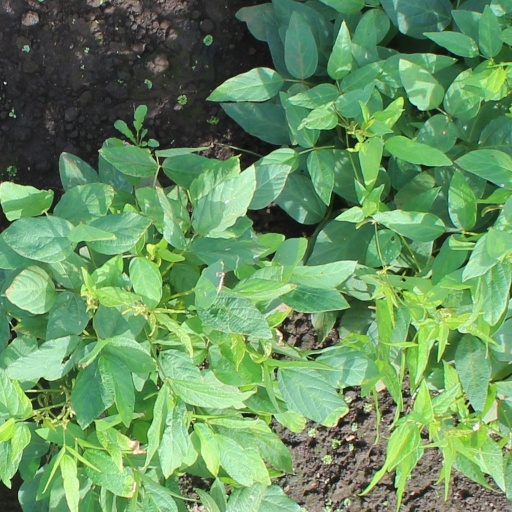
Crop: soybean